Bing Crosby

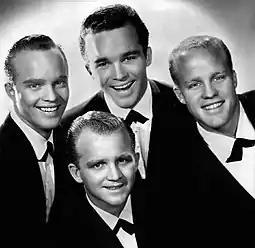
Crosby's sons from his first marriage. From left: The four Crosby brothers: Dennis, Gary, Lindsay, and Phillip, 1959

Crosby was one of the first singers to exploit the intimacy of the microphone rather than use the loud, penetrating vaudeville style associated with Al Jolson. Crosby was, by his own definition, a "phraser", a singer who placed equal emphasis on both the lyrics and the music. Paul Whiteman's hiring of Crosby, with phrasing that echoed jazz, particularly his bandmate Bix Beiderbecke's trumpet, helped bring the genre to a wider audience. In the framework of the novelty-singing style of the Rhythm Boys, Crosby bent notes and added off-tune phrasing, an approach that was rooted in jazz. He had already been introduced to Louis Armstrong and Bessie Smith before his first appearance on record. Crosby and Armstrong remained warm acquaintances for decades, occasionally singing together in later years, e.g. "Now You Has Jazz" in the film "High Society" (1956). In Crosby's performances, the presence of jazz phrasing, jazz rhythm and jazz improvisation varied depending on the piece of music, but those were elements that Crosby frequently used. This can be observed particularly in his straight jazz work during the late 1920s/early 1930s, Crosby's recordings with Buddy Cole and His Trio from the mid-1950s, as well as in his numerous collaborations with such jazz musicians as Louis Armstrong, Duke Ellington, Ella Fitzgerald, Joe Venuti, or Eddie Lang. However, while Crosby can be called a jazz singer, he was not strictly only a jazz singer as he modeled the style and techniques to a broad scope of music that he performed, ranging from Jazz to Country to even such material as operetta arias.